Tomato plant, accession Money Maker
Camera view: vertical (180 deg); turntable rotation: 0 degrees
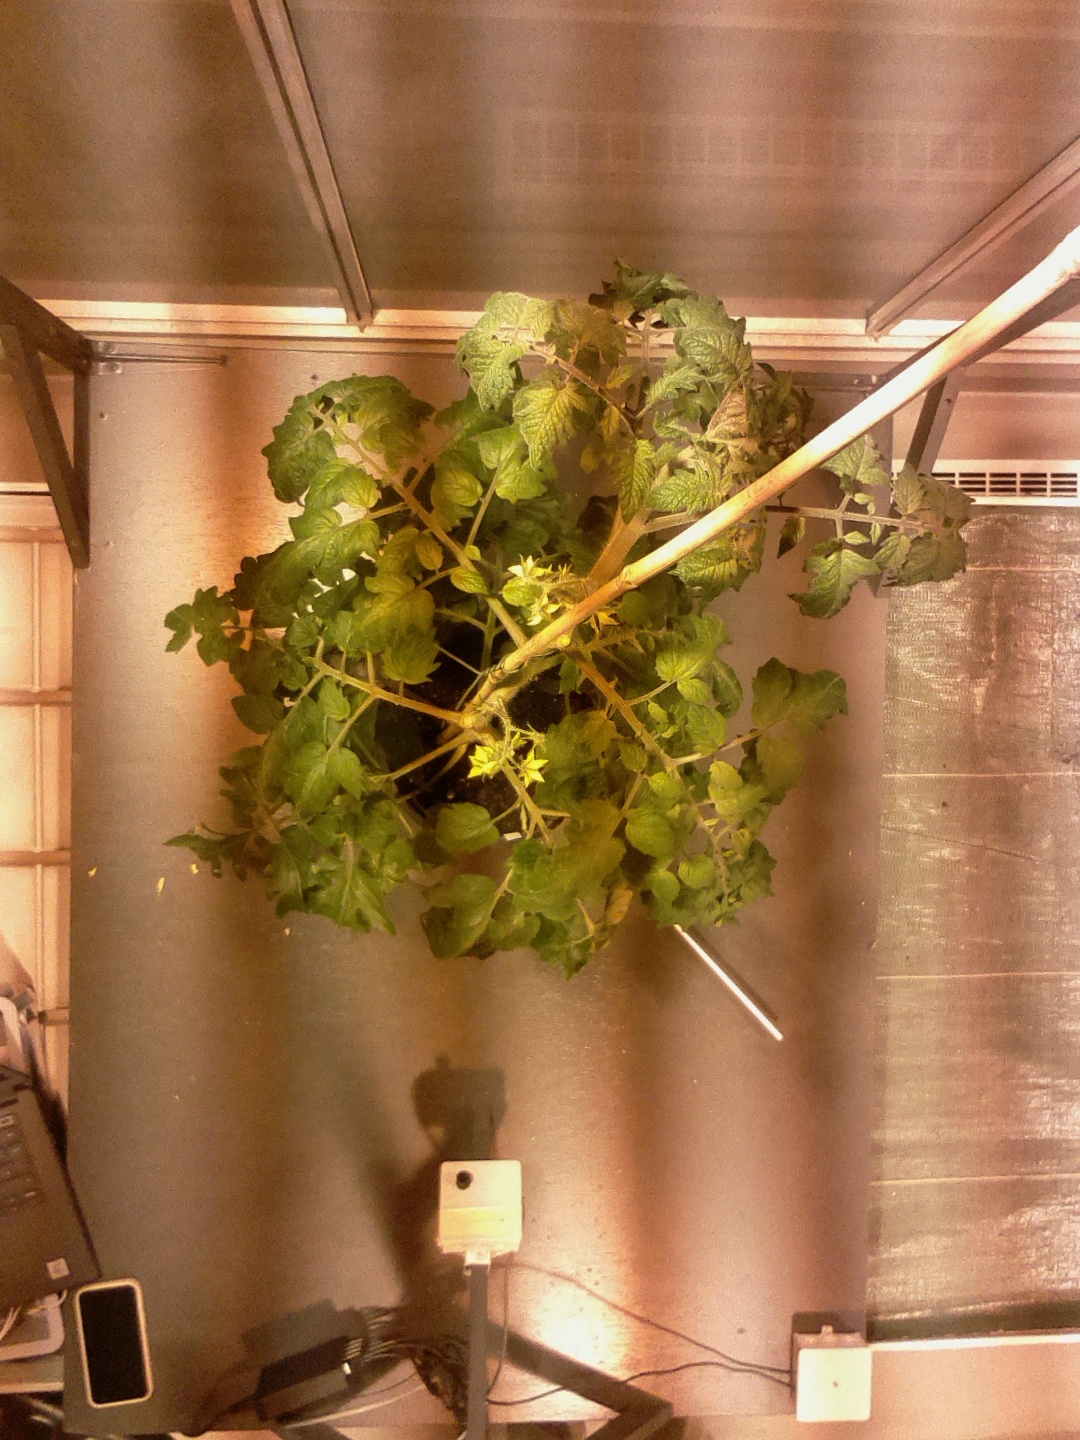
BBCH growth stage 68: Full flowering, 80%-90% of flowers open, more petals falling